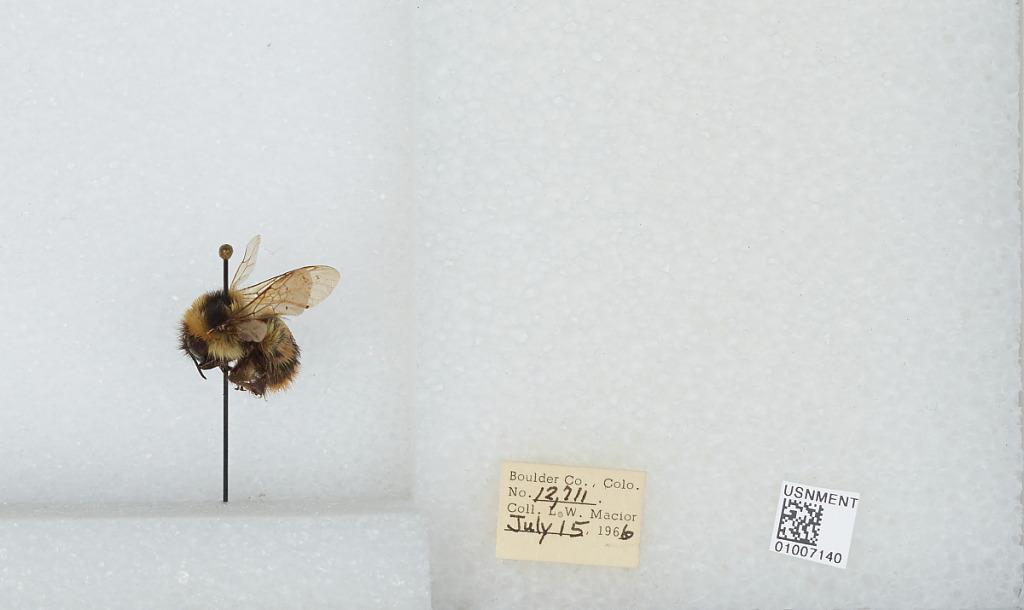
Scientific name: Bombus (Alpinobombus) balteatus Dahlbom
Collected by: L. Macior
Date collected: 1966-7-15
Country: United States
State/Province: Colorado
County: Boulder
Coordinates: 40.0275, -105.252